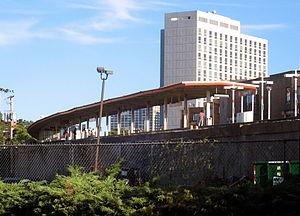
Loyola est une station aérienne de la ligne rouge du métro de Chicago situé dans le quartier de Rogers Park dans le nord de Chicago et qui est très prisée par les étudiants de l'Université Loyola de Chicago.